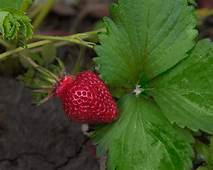
Label: Strawberry